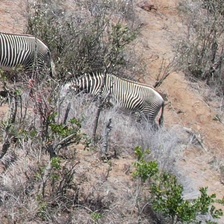
Pose orientation: left